John Fusco (New York politician)

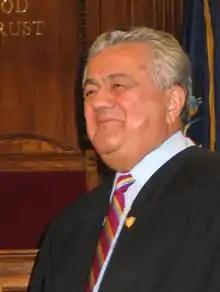
Fusco in 2007

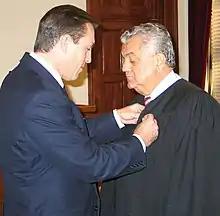
Vito Fossella honors John Fusco

John A. Fusco (born September 7, 1937) is an American lawyer, jurist, and politician from the New York City Borough of Staten Island.